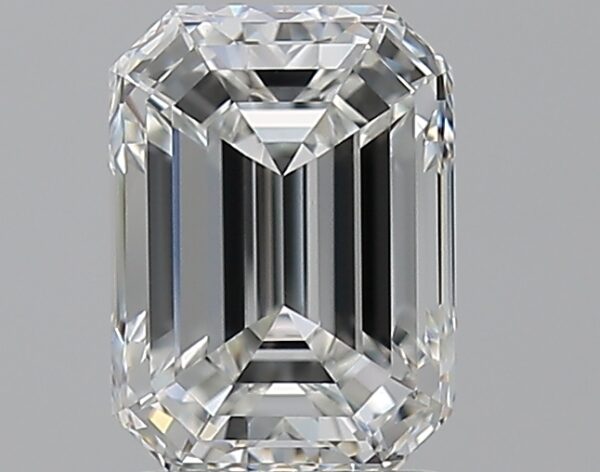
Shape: emerald
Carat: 1.61
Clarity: VVS1
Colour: G
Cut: EX
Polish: EX
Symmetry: EX
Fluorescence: F
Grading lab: GIA
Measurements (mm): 7.7 x 5.62 x 3.88